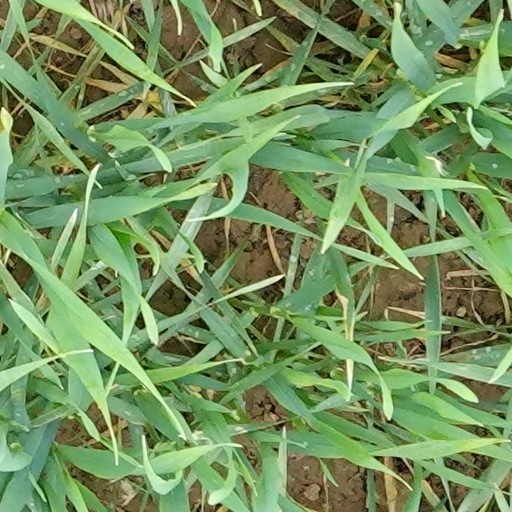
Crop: wheat